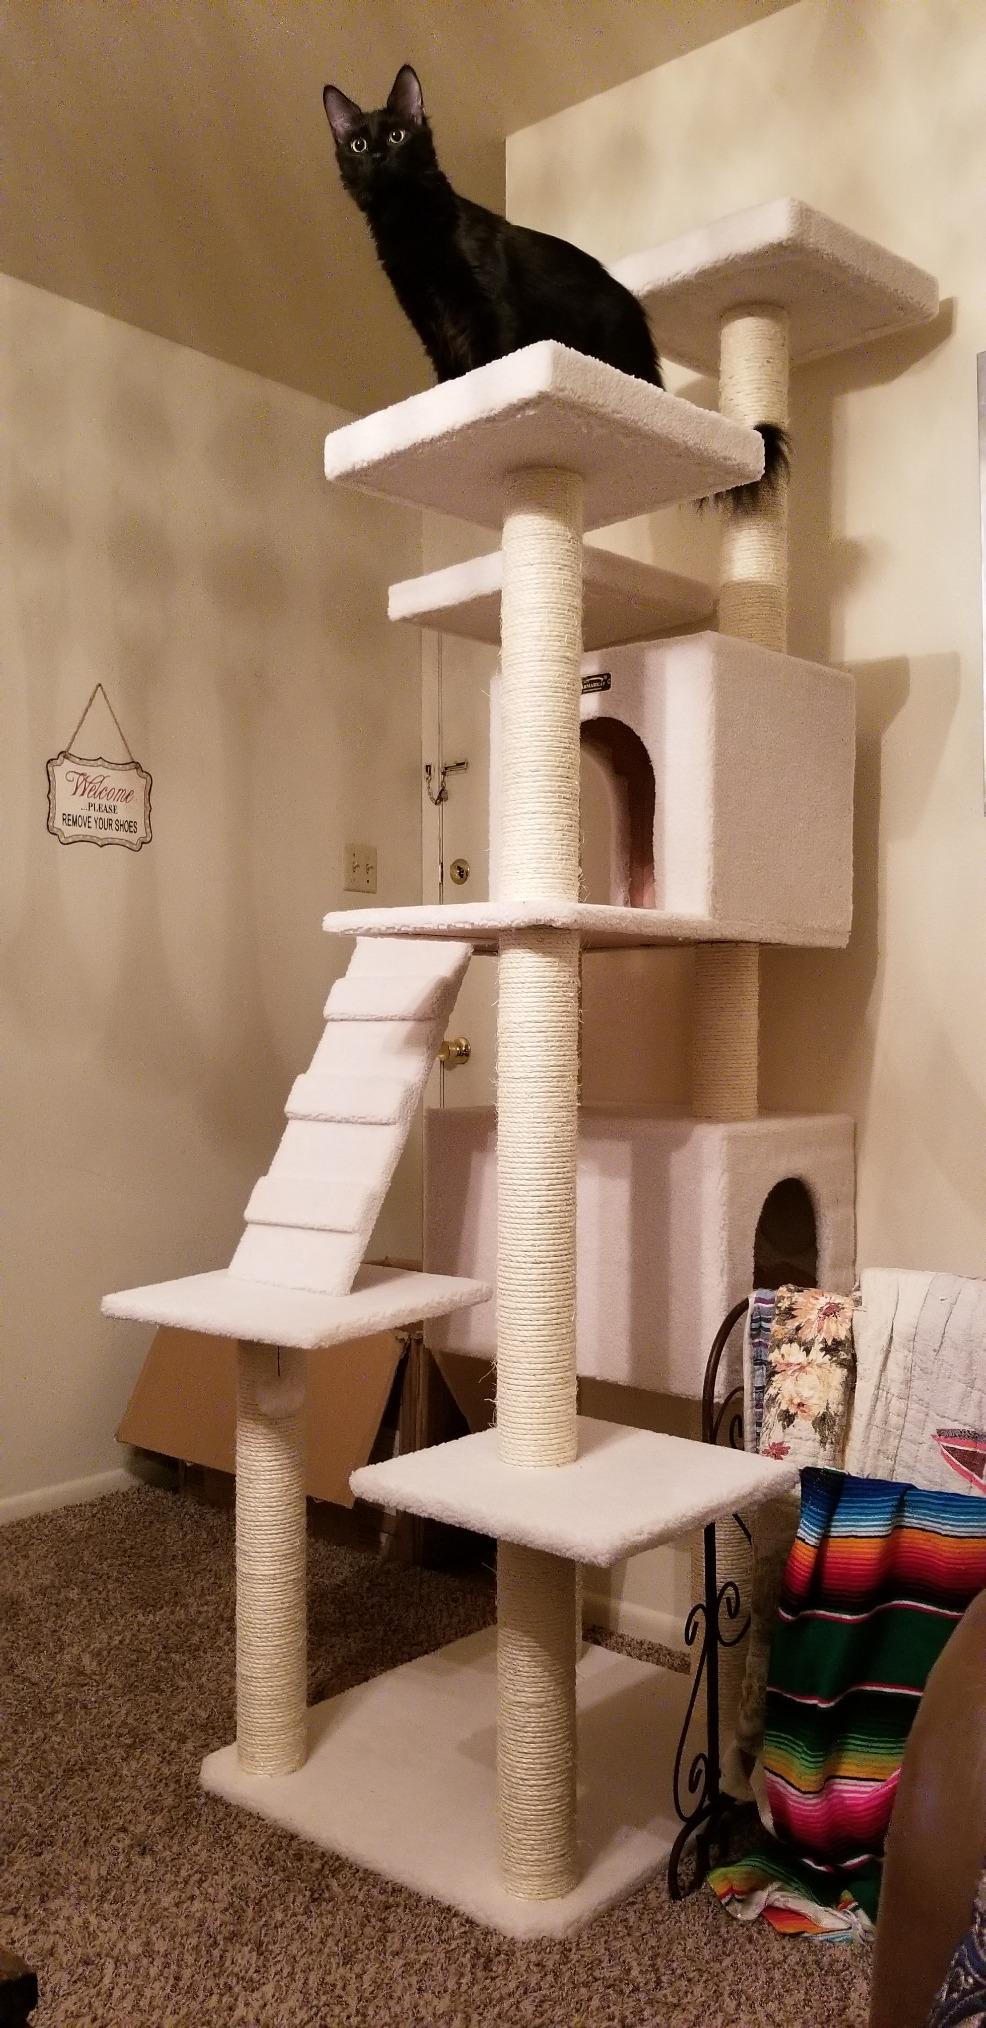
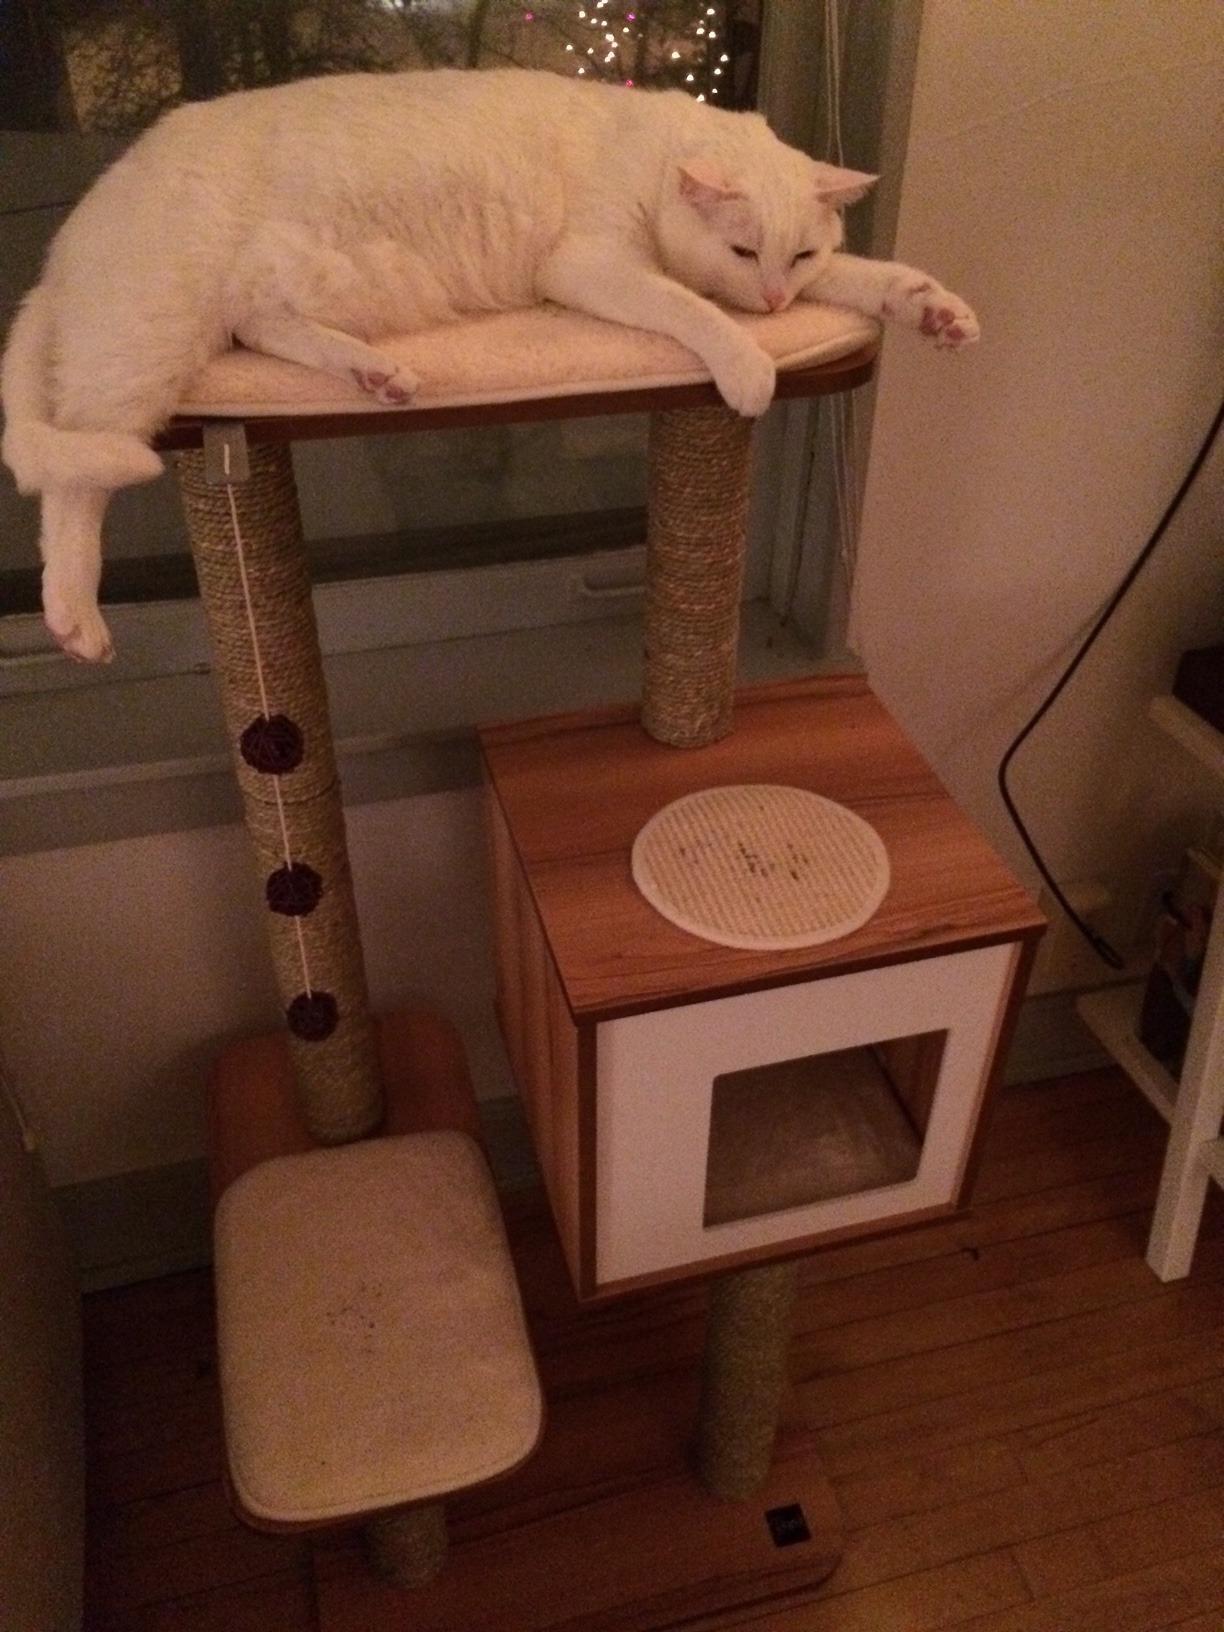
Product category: items_cat tree
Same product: no